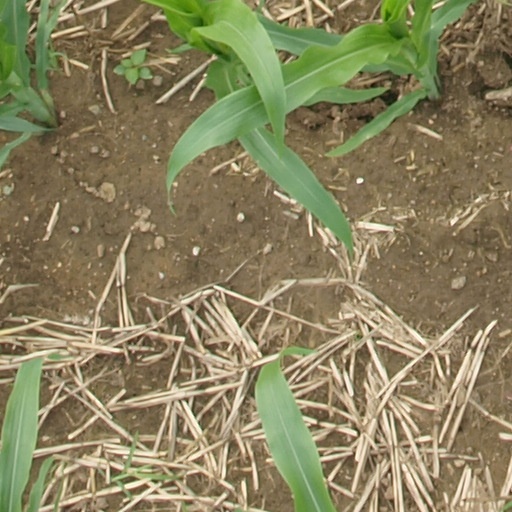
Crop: maize; corn